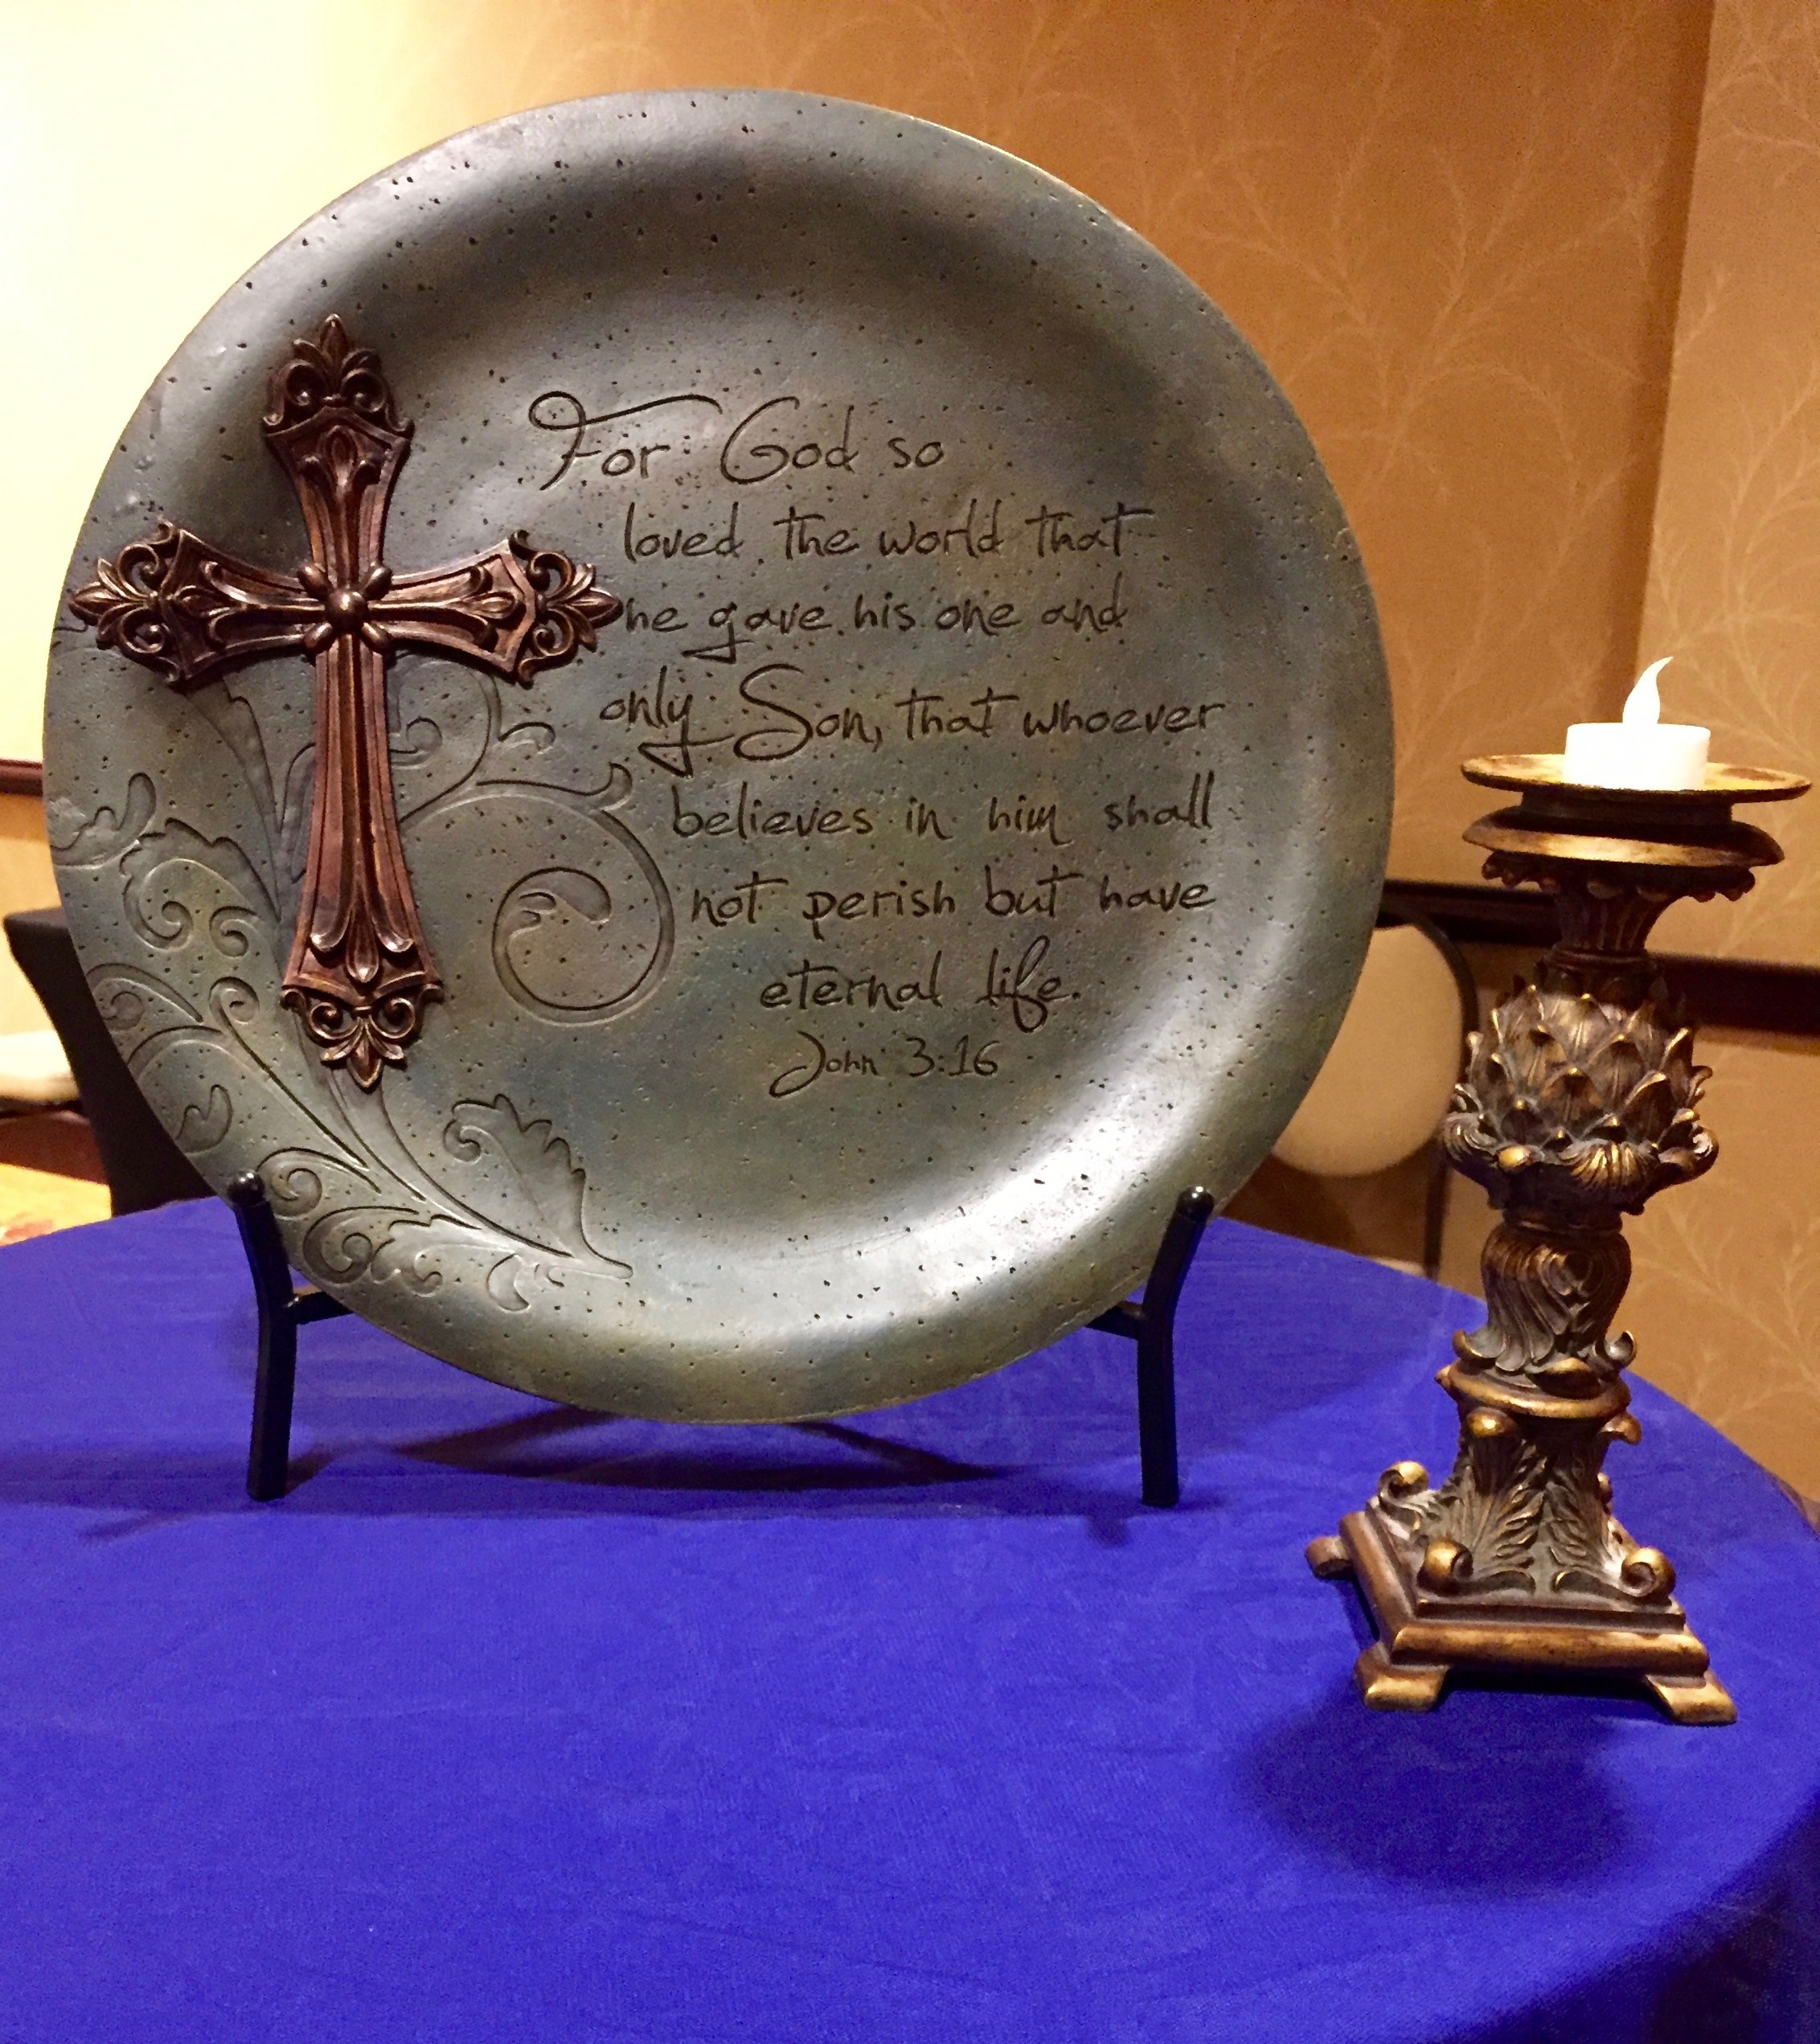
religion, cross, christian, candle, musical instrument, art, trophy, award, ancient history